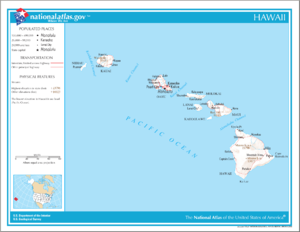
Ho'oponopono
Kort over Hawaii
Ho'oponopono er en oldtidens hawaiiansk praksis, der bygger på forsoning og tilgivelse. Lignende tilgivelsespraksis blev praktiseret på øerne i hele det sydlige Stillehav, herunder Samoa, Tahiti og New Zealand. Traditionel ho'oponopono bliver praktiseret af healingspræster eller kahuna lapa'au for familiemedlemmer til en fysisk syg person. Moderne udgaver udføres inden for familien af familiens ældre medlemmer, eller af den enkelte selv.